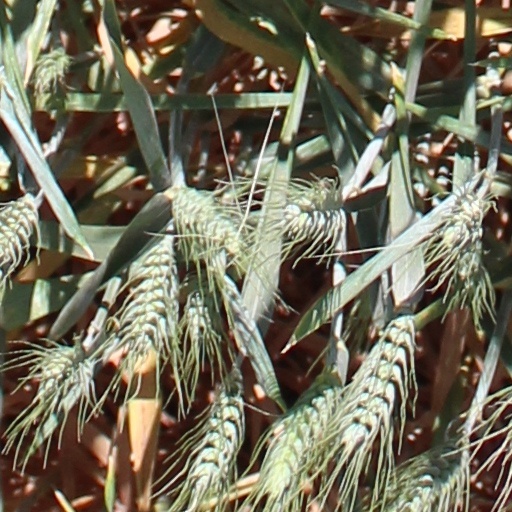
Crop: wheat